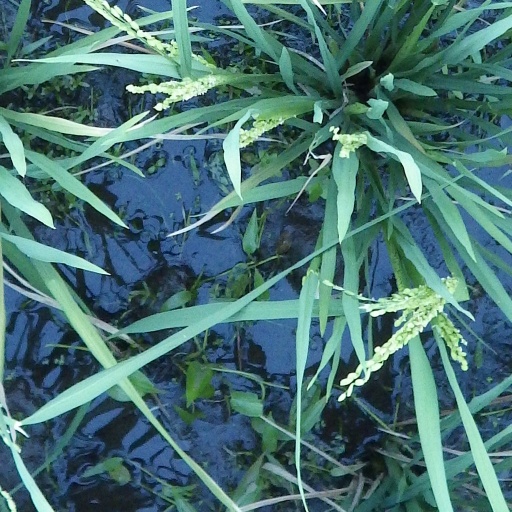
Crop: rice